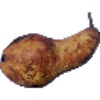
Label: Pear Abate 1